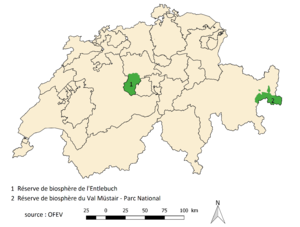
Carte des réserves de biosphère en Suisse
La Suisse possède deux réserves de biosphère reconnues par l'UNESCO. Ces réserves sont également classées comme parc d'importance nationale.